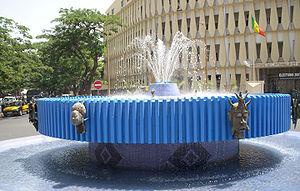
Le Sénégal est une république à régime présidentiel multipartite où le Président exerce la charge de chef de l'État et le Premier ministre, la fonction de chef du gouvernement. Le pouvoir exécutif est aux mains du président tandis que le pouvoir législatif est partagé entre le gouvernement et le parlement. Le pouvoir judiciaire est indépendant des deux premiers. Le Sénégal est l'un des rares pays d’Afrique à n'avoir jamais vécu de coup d'État. Léopold Senghor, premier président après l'indépendance, a abdiqué en faveur de son Premier ministre, Abdou Diouf, en 1981. Le président actuel, Macky Sall, a été élu démocratiquement en mars 2012.